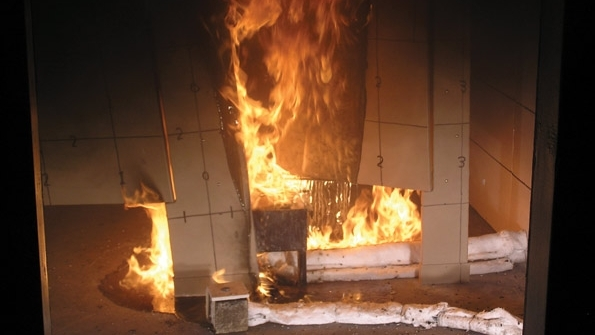
Fire: yes
Smoke: no